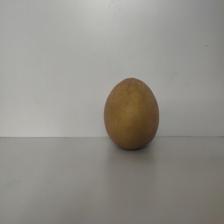
Size: Large